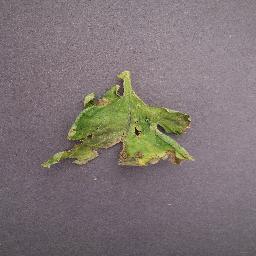
Label: Tomato___Late_blight